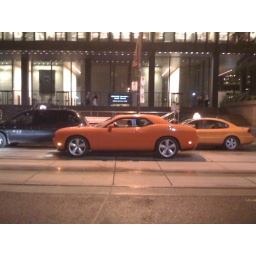
Dodge Challenger seen downtown T.O in a beautiful muscle car orange color. Stunning!